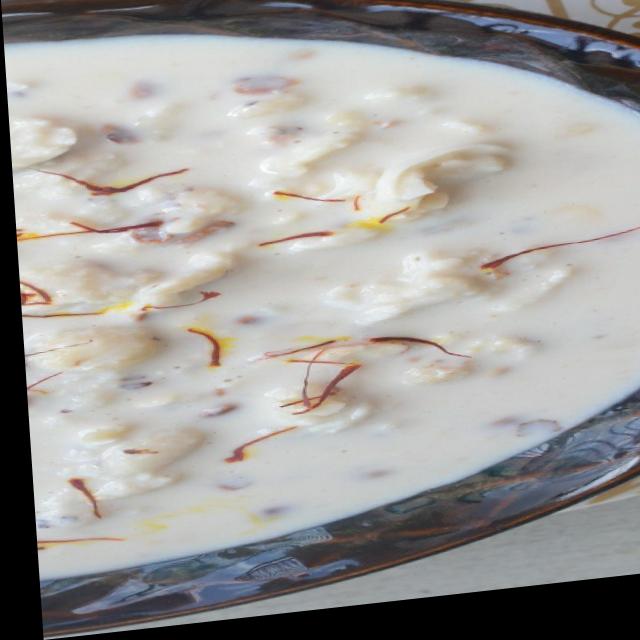
Dish: kheer